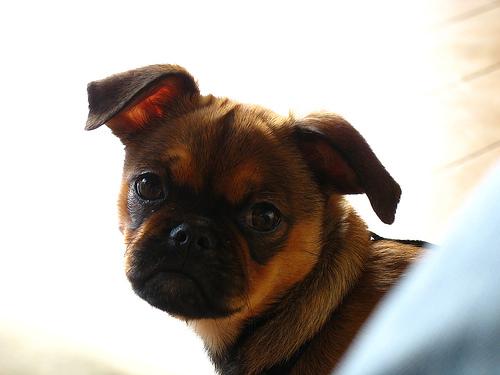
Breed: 209-n000042-Brabancon_griffo